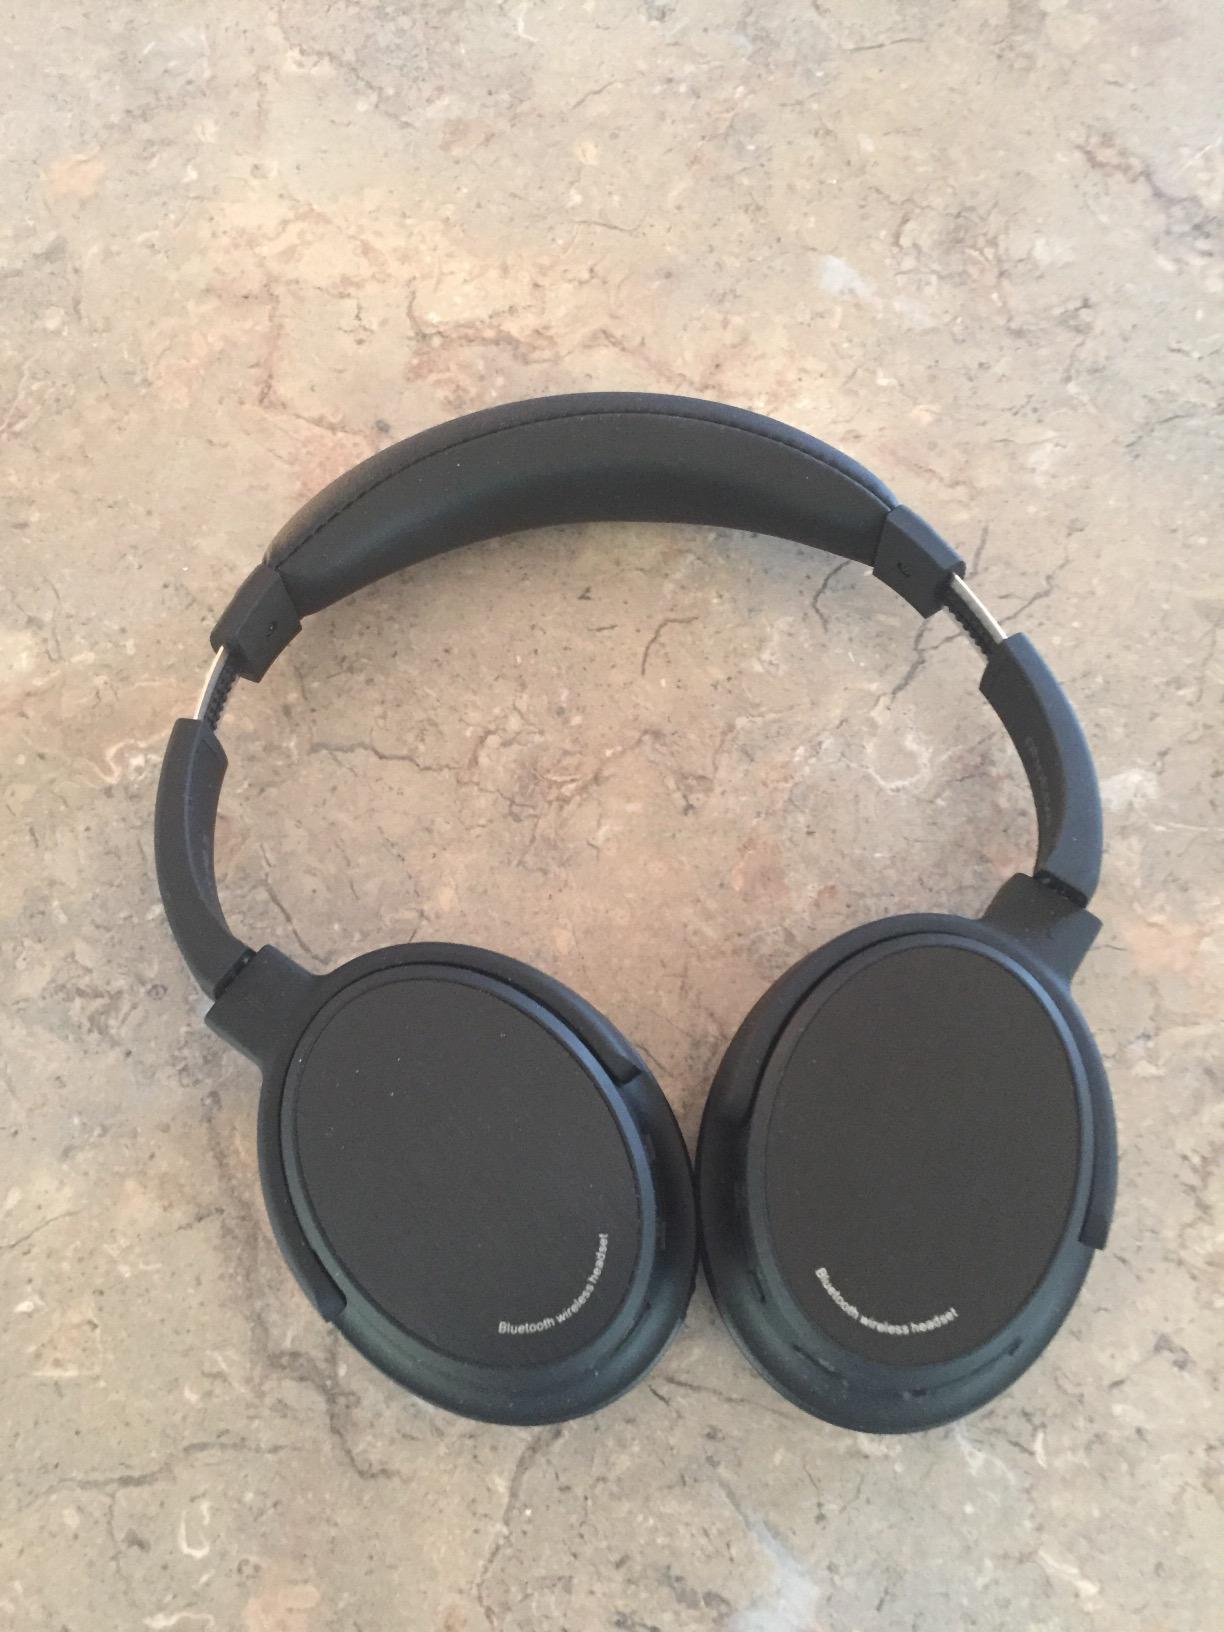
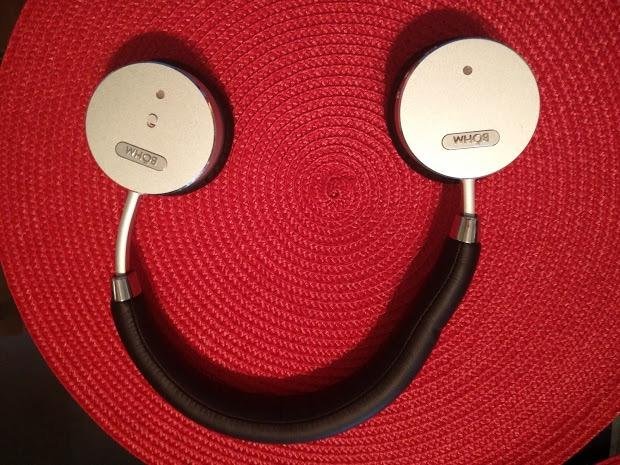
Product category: headphones
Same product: no